Albanian paganism

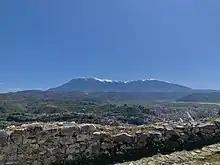
The cult practiced by the Albanians on Mount Tomorr in central Albania is considered as a continuation of the ancient sky-god worship.

Albanian paganism comprises the pagan customs, beliefs, rituals, myths and legends of the Albanian people. The elements of Albanian mythology are of ancient Paleo-Balkanic origin and almost all of them are pagan. Ancient paganism persisted among Albanians, and especially within the inaccessible and deep interior – where Albanian folklore evolved over the centuries in a relatively isolated tribal culture and society – it has continued to persist, or at most it was partially transformed by the Christian, Muslim and Marxist beliefs that were either to be introduced by choice or imposed by force. The Albanian traditional customary law (Kanun) has held a sacred – although secular – longstanding, unwavering and unchallenged authority with a cross-religious effectiveness over the Albanians, which is attributed to an earlier pagan code common to all the Albanian tribes. Indeed, the Kanun contains several customary concepts that clearly have their origins in pagan beliefs, including in particular the ancestor worship, animism and totemism, which have been preserved since pre-Christian times. Albanian traditions have been orally transmitted – through memory systems that have survived intact into modern times – down the generations and are still very much alive in the mountainous regions of Albania, Kosovo, Montenegro and western North Macedonia, as well as among the Arbëreshë in Italy, the Arvanites in Greece and the Arbanasi in Croatia.